Molsheim Charterhouse

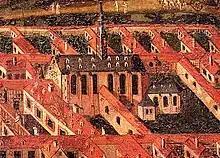
The monastic church, (detail of the anonymous painting of 1744)

In terms of elevation, although much more compact, the Carthusian church was not unlike the general appearance of the Jesuit church. It was quite tall in silhouette and was illuminated by large glass windows and, perhaps, by a rose window on the south-west façade. Unlike the tiled roofs of the rest of the monastery, the church's roof was covered with grey slate. In 1644, a high gable topped each access gallery to the choir on either side of the choir. These two gables disappeared at the end of the 17th century or the beginning of the 18th century.